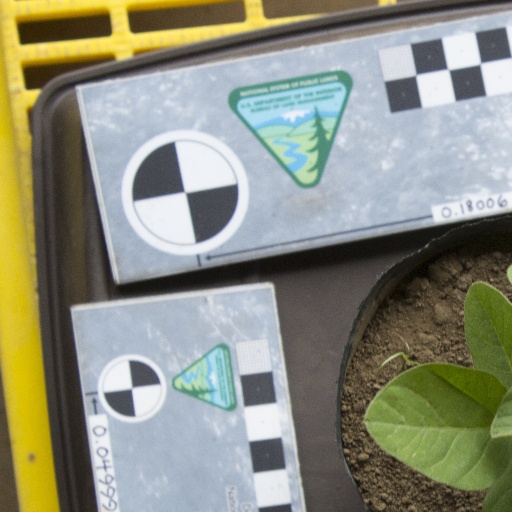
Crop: soybean